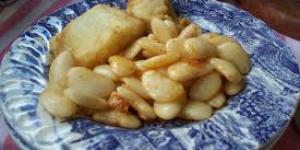
alubias blancas con bacalao y setas